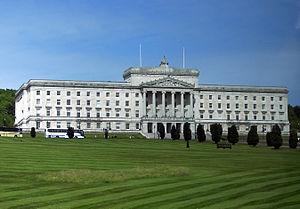
Le Parlement d'Irlande du Nord exerce le pouvoir législatif en Irlande du Nord entre le 22 juin 1921 et le 30 mars 1972.